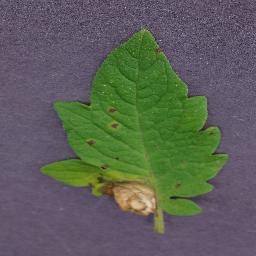
Label: Tomato___Septoria_leaf_spot